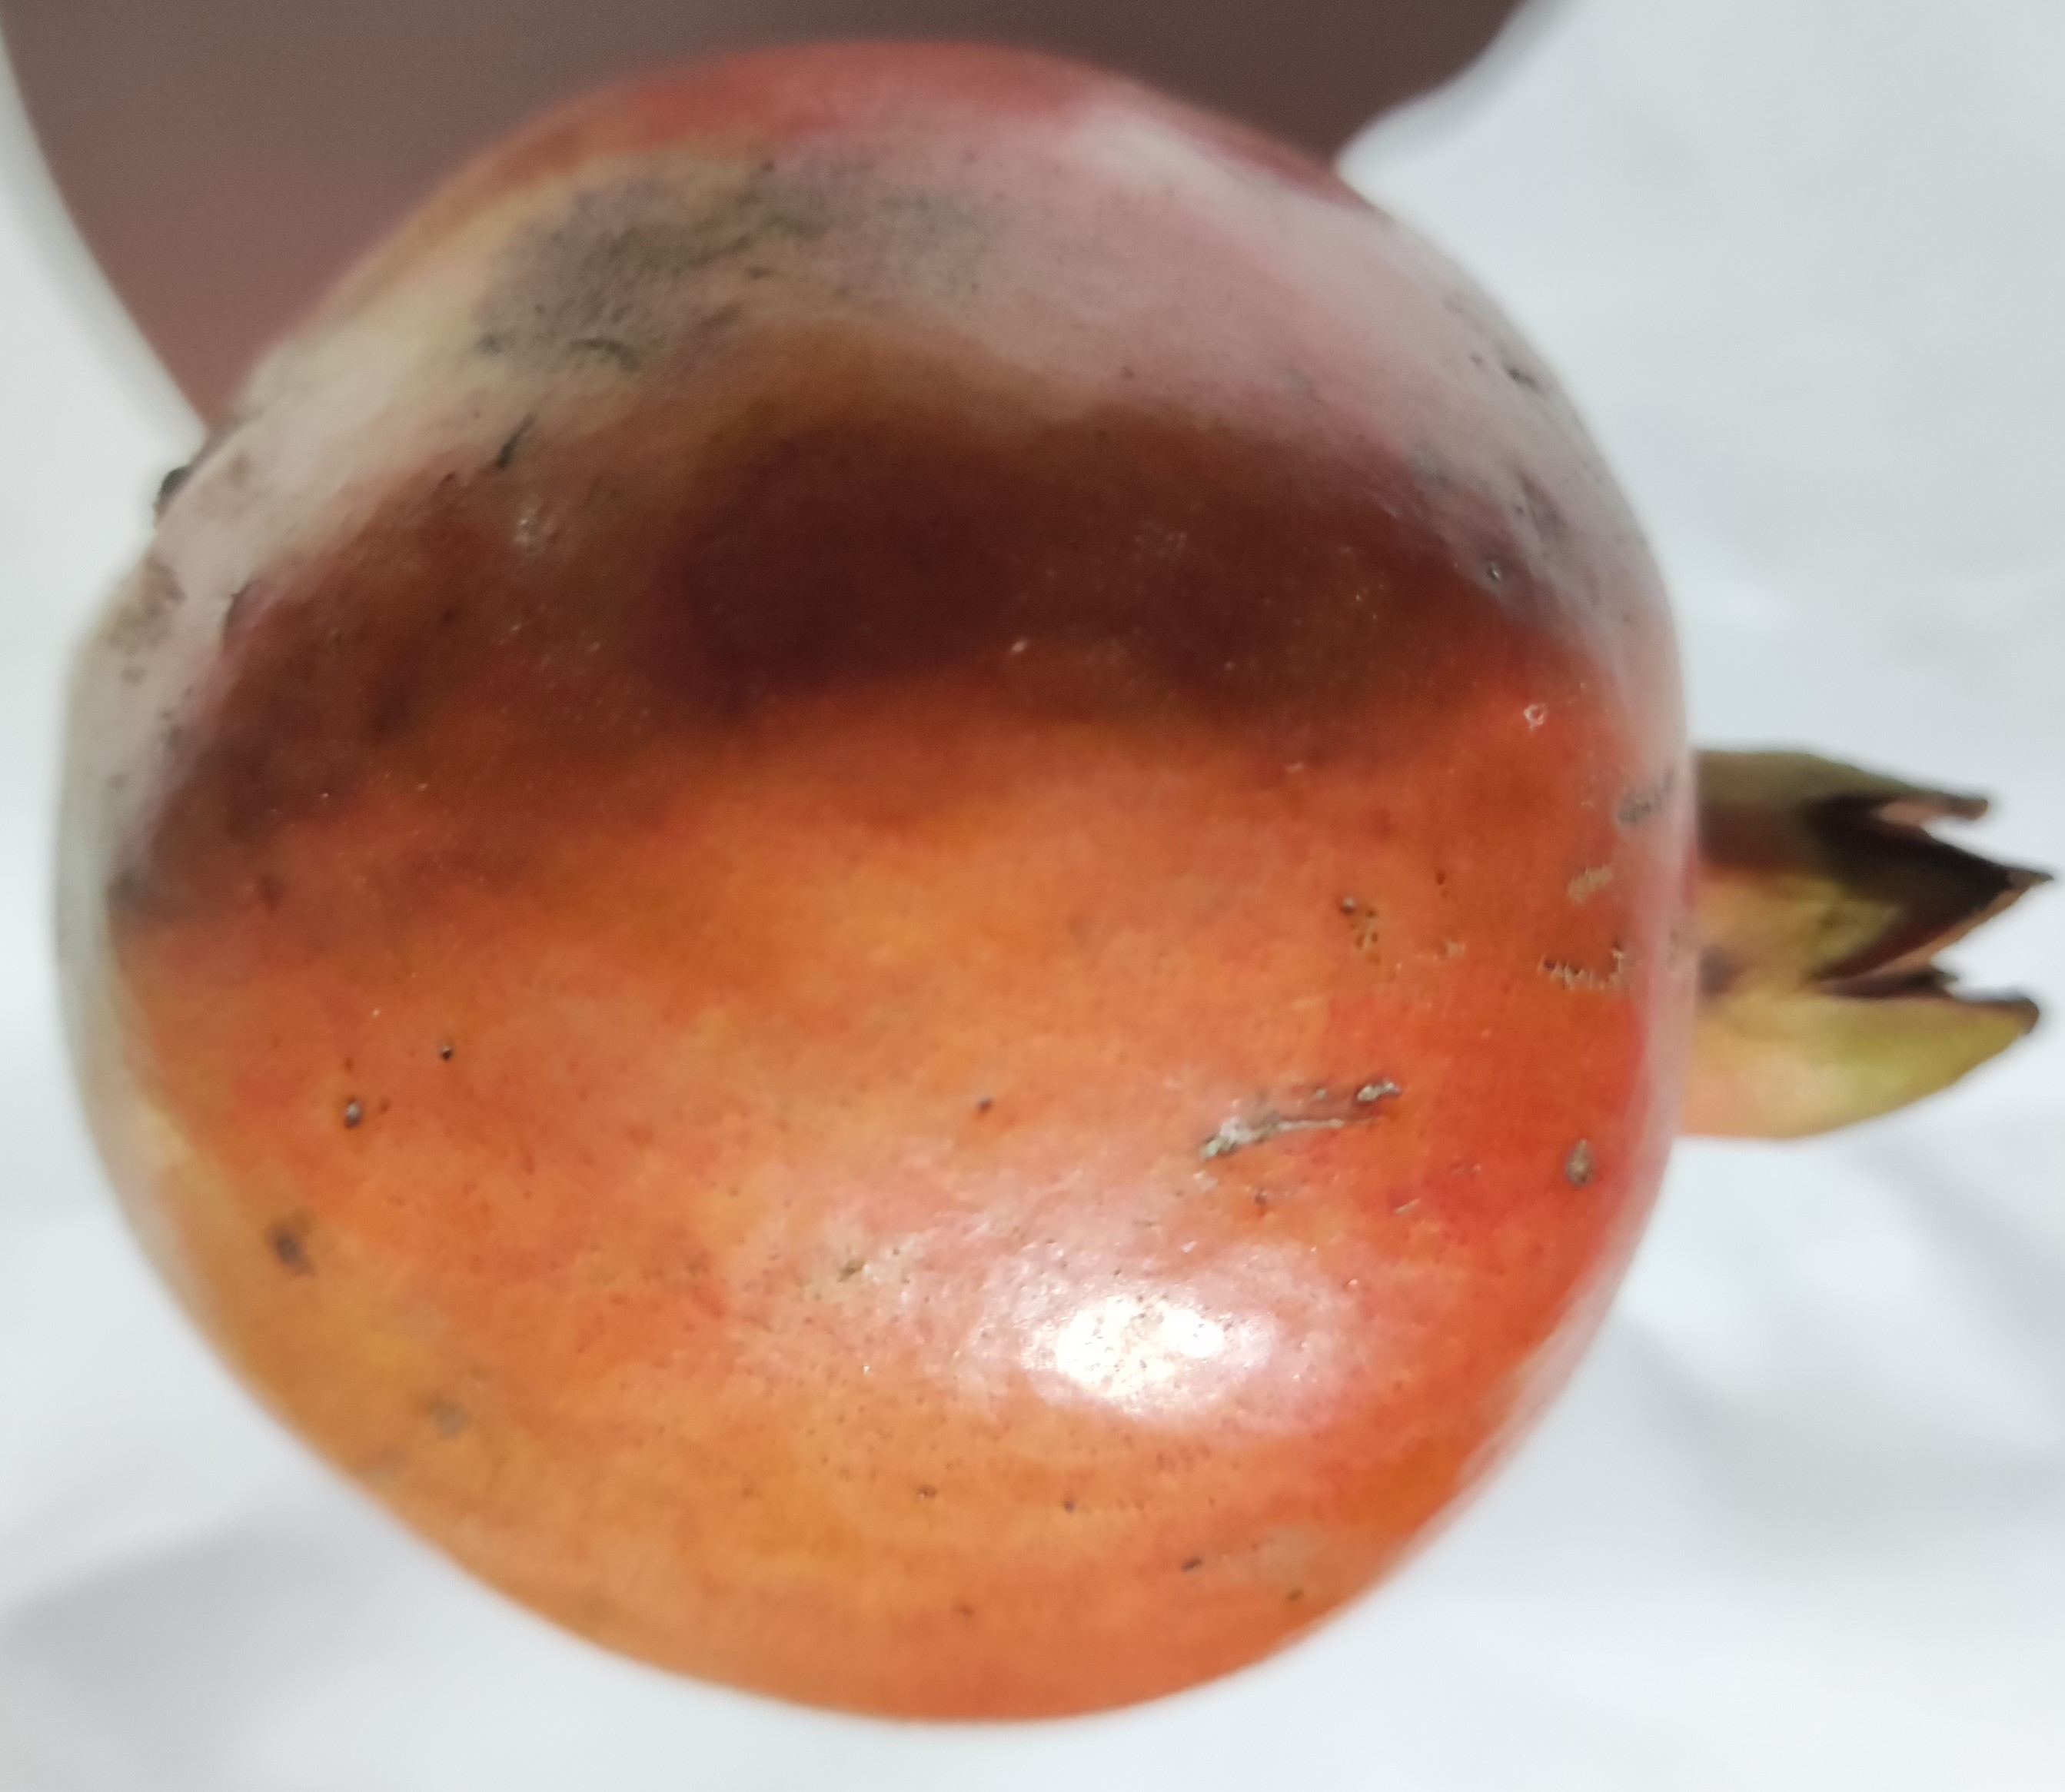
Fruit: pomegranate
Condition: fresh